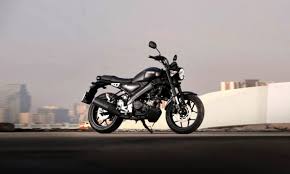
Vehicle type: Motorcycles